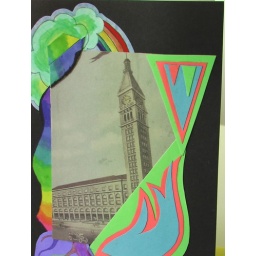
Clock tower surrounded by neon and rainbow collage on black art board.Blank inside.See my profile for more info!